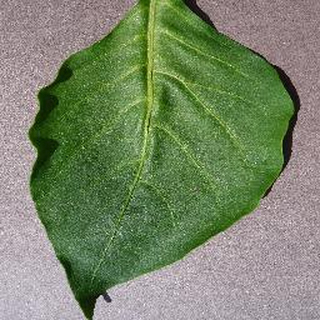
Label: healthy_bell_pepper